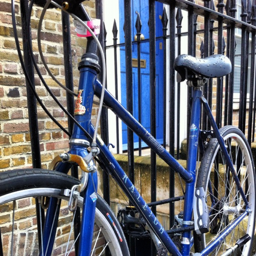
A blue bike parked next to a black metal fence.
A blue bicycle hanging on a wrought iron fence.
A close-up of a blue bicycle along a metal fence.
A blue bicycle sits next to an iron fence and a brick building.
A blue bicycle parked by a metal gate.